The Spirit of Christmas (short films)

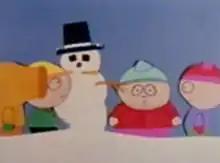
The boys place a "magic hat" on Frosty.

The Spirit of Christmas is the title given to two adult stop motion animated short films created by the duo Trey Parker and Matt Stone. The two films were released at different periods—the first in 1992, and the second in 1995—and form the basis for the animated series "South Park", the latter short featuring more established depictions of the series' setting and characters. To differentiate between them, the respective films have been retroactively referred to as Jesus vs. Frosty and Jesus vs. Santa. A clip of both films appears on two respective billboards during the opening sequence for "South Park"'s first four seasons (prior to the fourth season episode "Fourth Grade").